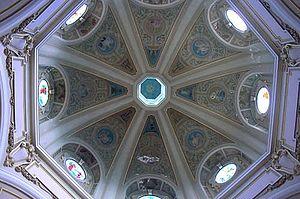
Le sanctuaire de la Vierge du Carmel, plus connu sous le nom d’église du Carmel, est un édifice voué au culte situé à Messine. Il remplace l’église homonyme, située près du dôme et détruite par le Séisme de 1908 à Messine. Elle se trouve rue Antonio Martino, face au tribunal et rappelle le style du XVIIᵉ siècle typique de Messine avant les destructions du tremblement de terre. L’église, réalisée par Lorenzo Interdonato sur un projet de l’architecte Cesare Bazzani, fut consacrée le 15 juillet 1931 et c’est donc en 2011 qu’elle a fêté ses 80 ans.